Virginia v. John Brown

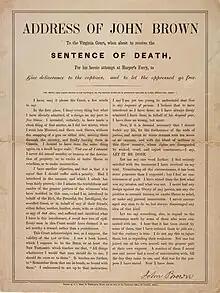
Poster of John Brown's last speech, published by Wm. Lloyd Garrison and sold at The Liberator office.

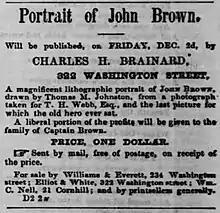
Advertisement for portrait of John Brown

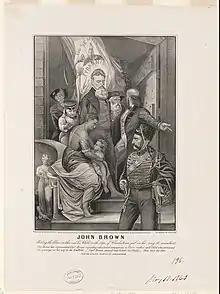
John Brown leaving the jail. Above his head, like a halo, the flag of Virginia and its motto, "Sic semper tyrannis". Note skin colors of Black woman and her baby. Currier and Ives print, 1863.

"In the minds of Southerners, Brown was the greatest threat to slavery the South had ever witnessed." His execution on December 2 was what most white Southerners wanted, but it gave them little relief from their panic. "The South was visibly beside itself with rage and terror." According to Dennis Frye, formerly the chief historian at the Harpers Ferry National Historical Park, "this was the South's Pearl Harbor, its ground zero". Northern-inspired revolt of their allegedly happy enslaved was the South's worst nightmare, and it was taken for granted that others would soon follow in Brown's footsteps.